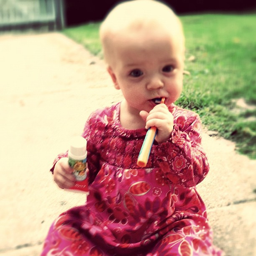
A beautiful little girl in a dress brushing her teeth.
A small baby sits on a walkway with an object in her mouth.
A little toddler baby sitting on the ground playing with a bottle and a stick.
A baby wearing a red and purple clothe chewing on a straw.
A baby in pink dress brushing its teeth on driveway.